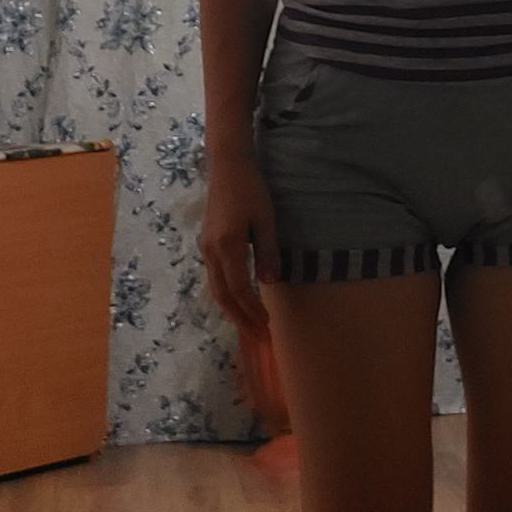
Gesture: no_gesture